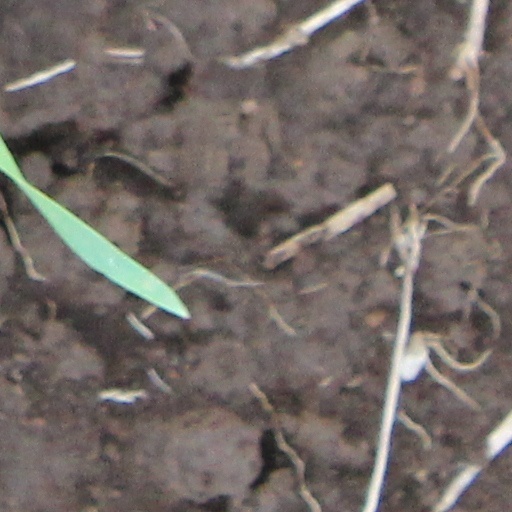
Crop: wheat